Battle of Pearl Ridge

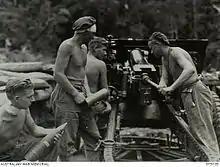
Gunners load and fire an artillery piece

Following the battle of Pearl Ridge, the Australians launched a full-scale offensive to counter the Japanese resistance on the island, focused on the southern sector. As a result of this decision, the 7th Brigade was moved from the central sector to the southern sector, where the majority of the Japanese forces were located. They would subsequently see heavy fighting around Slater's Knoll in March and April 1945. The 11th Brigade, under Brigadier John Stevenson, then took control of both the central and northern sectors in order to free up troops for the main offensive in the south, and the brigade subsequently cycled its three infantry battalions through the position, while pursuing a limited advance in the north, attacking Tsimba Ridge in January – February 1945 after advancing along the coast from Kuraio Mission. The brigade maintained a battalion-group element on Pearl Ridge during this phase and carried out extensive patrols forward of the position, while artillery from the 4th Field Regiment was brought up to the foot of the Laruma escarpment from where they could fire on Japanese positions under the control of forward observers on Pearl Ridge. Initially, this artillery consisted of a battery of short 25 pounders, but it was later replaced by the longer-range long 25 pounders.